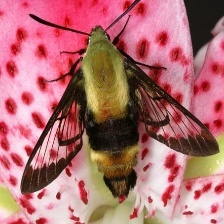
Species: CLEARWING MOTH